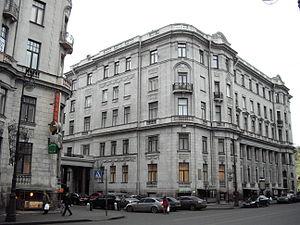
Léon Nikolaïevitch Benois ou Léon Benois ou Léonti Benois, est un architecte russe d'origine française. Il est le fils de Nicolas Benois, le frère d’Alexandre Benois et le grand-père de Sir Peter Ustinov.
Vapaus est un journal en finnois publié à Leningrad de 1918 à 1937.